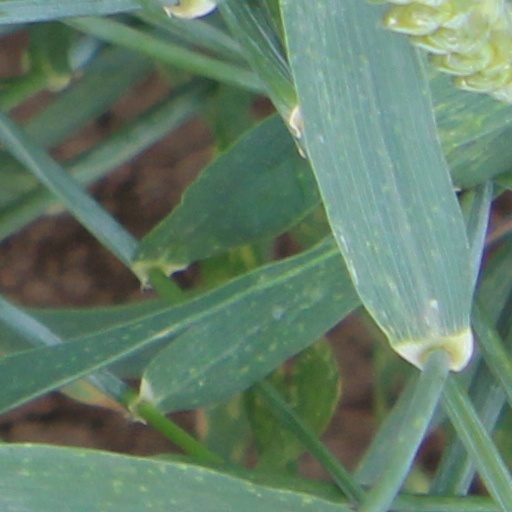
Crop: wheat